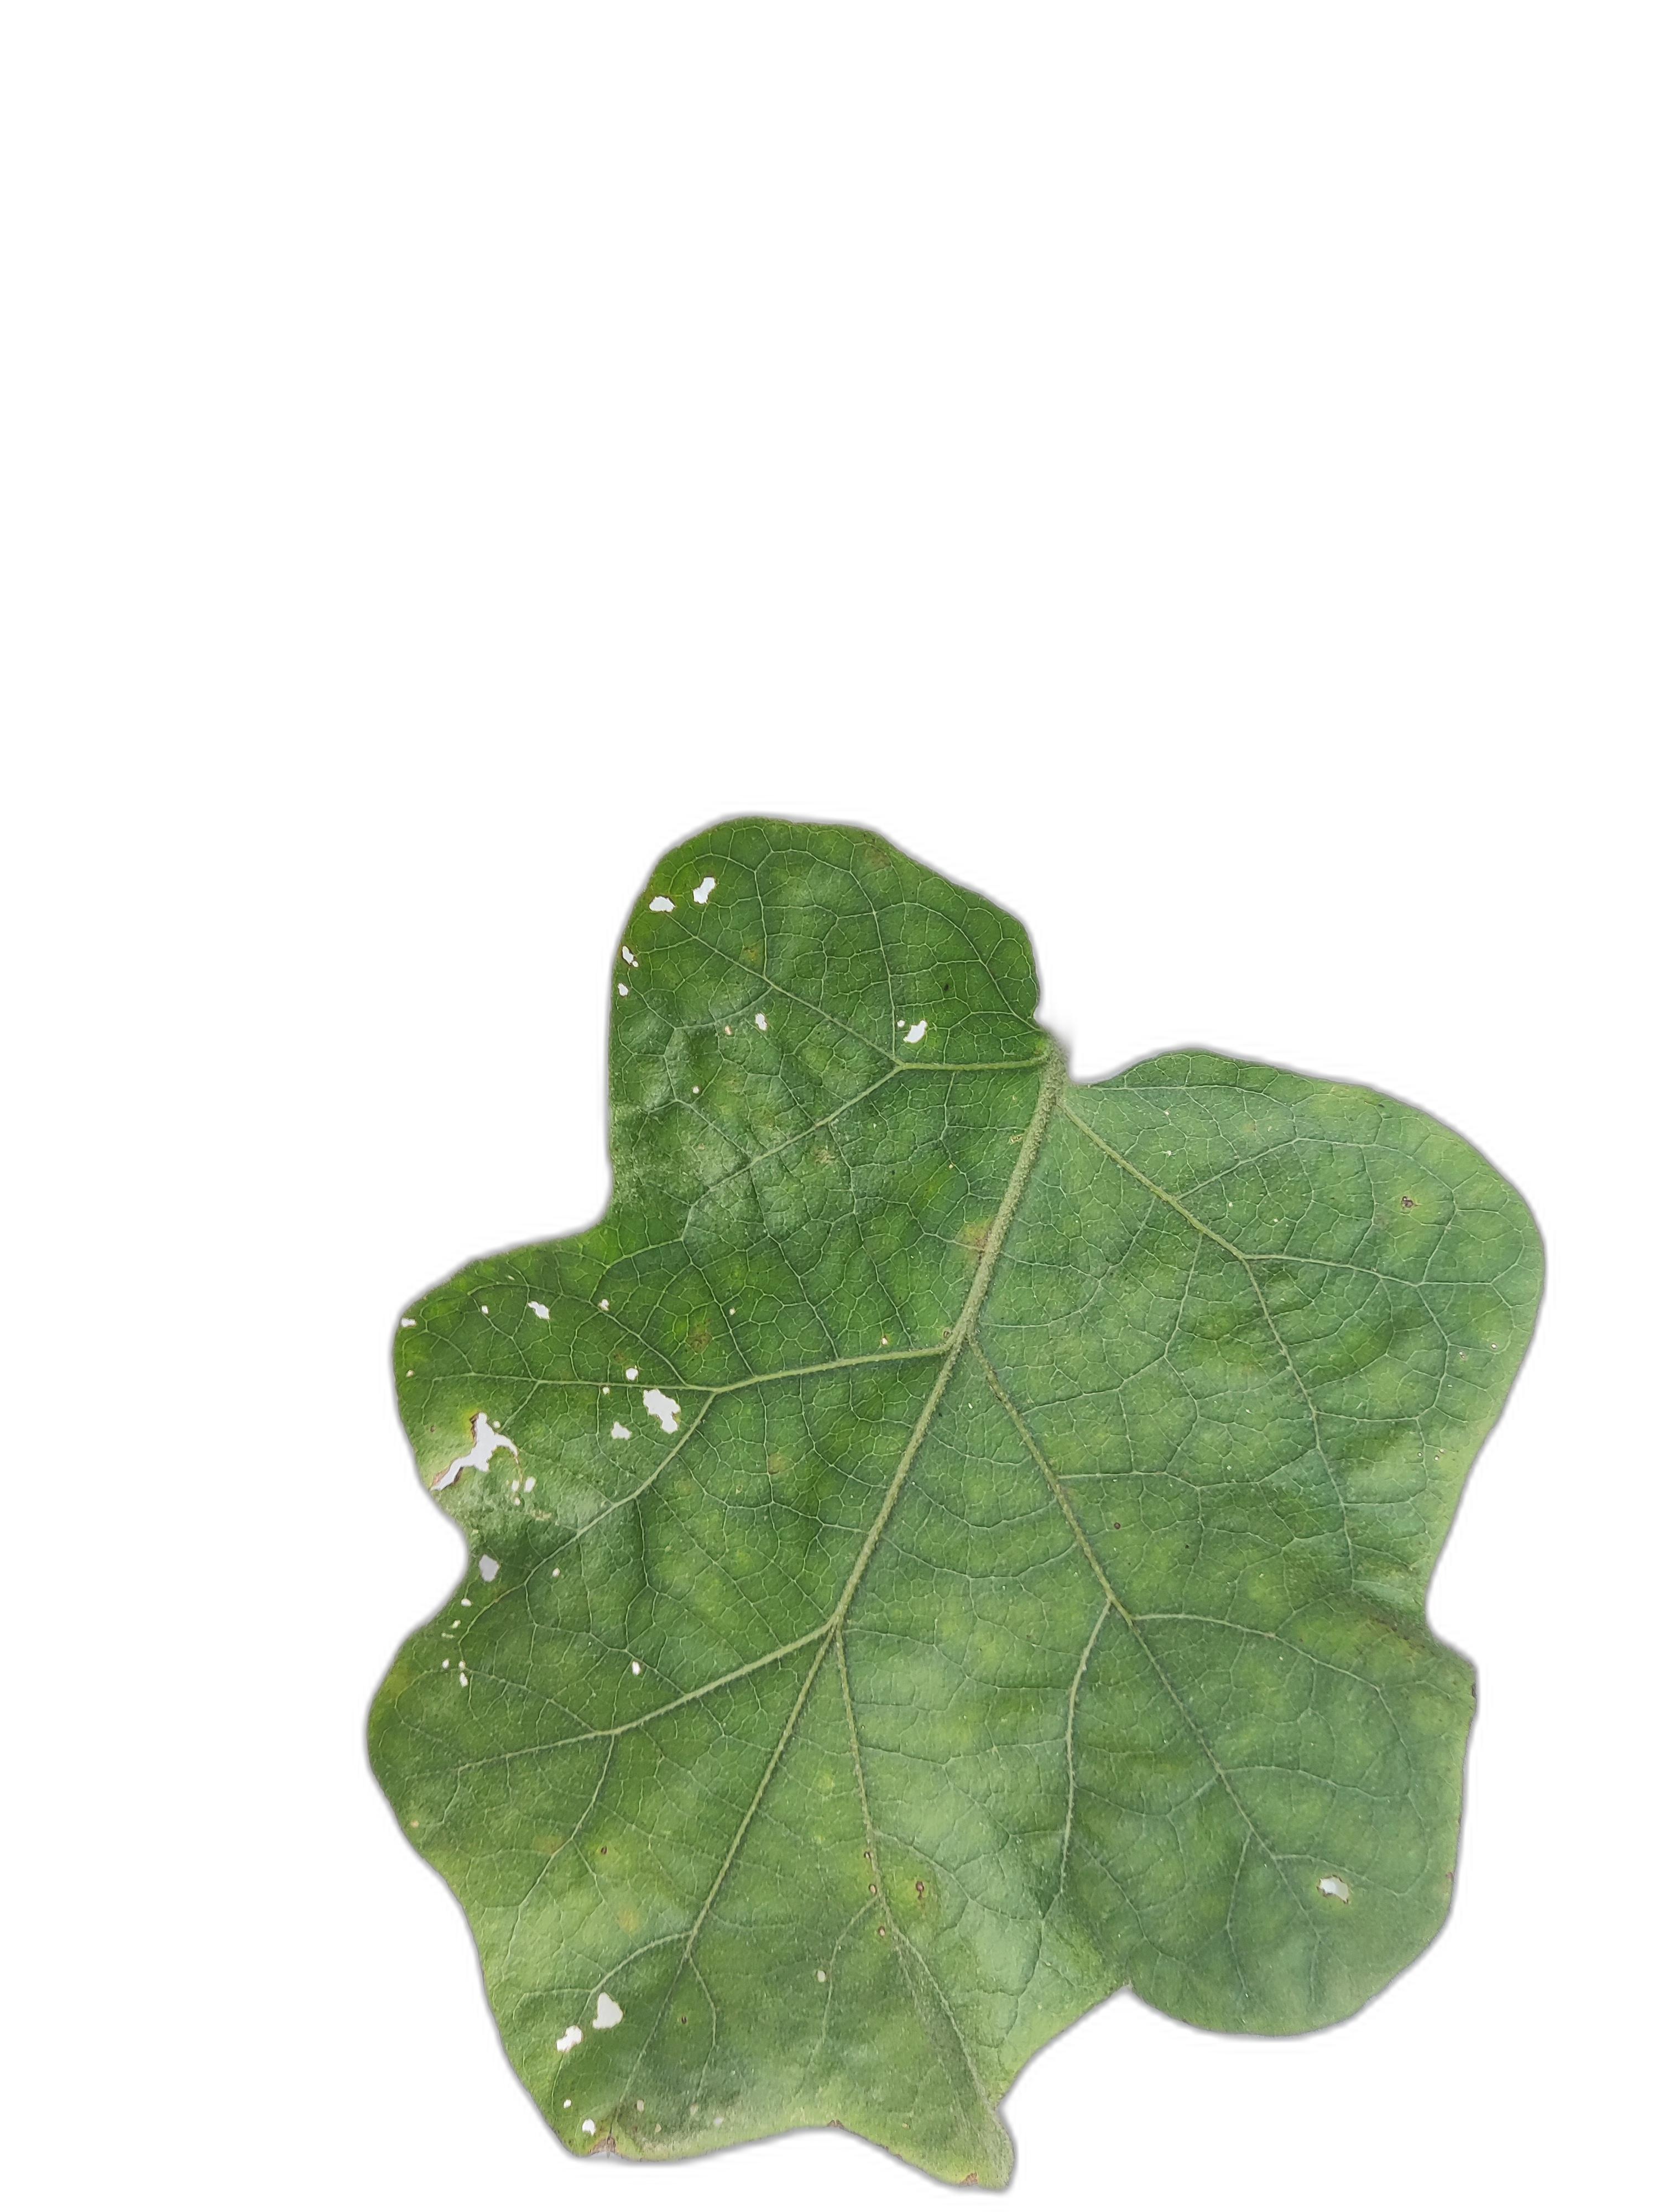
Label: Insect Pest Disease